Elisabeth Gürtler

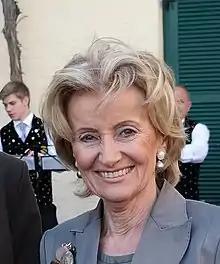
Elisabeth Gürtler

Elisabeth Gürtler-Mauthner (born 7 May 1950) is an Austrian businesswoman. She is managing director of the Hotel Sacher, Vienna's most famous hotel.